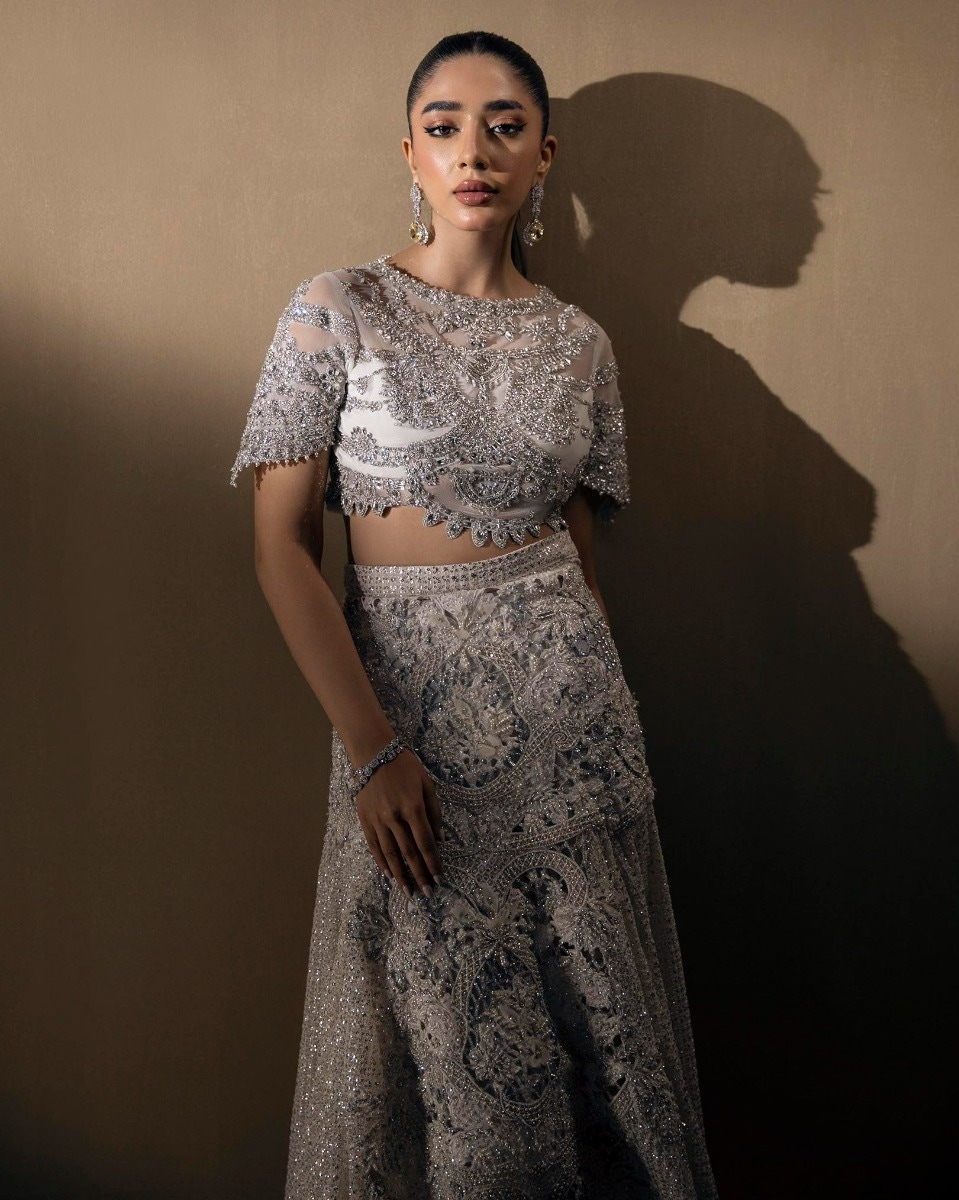
silver embroidered crop top